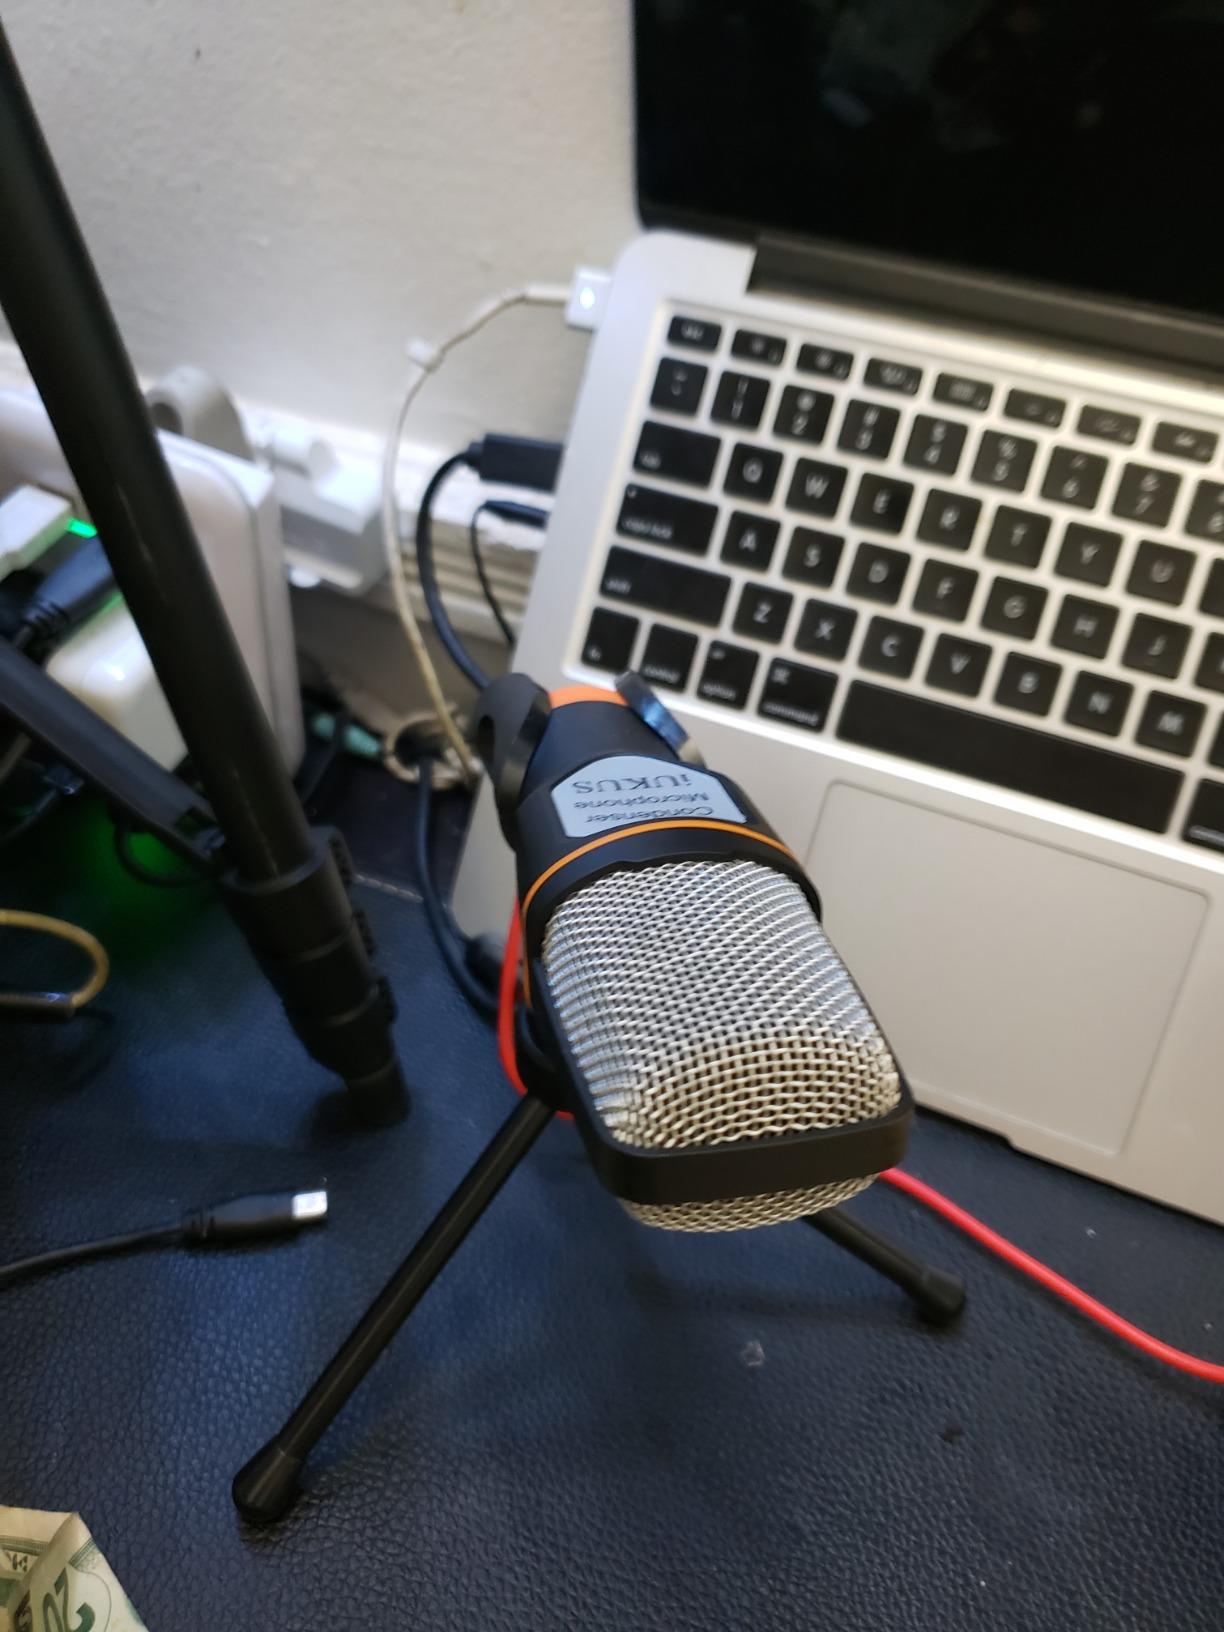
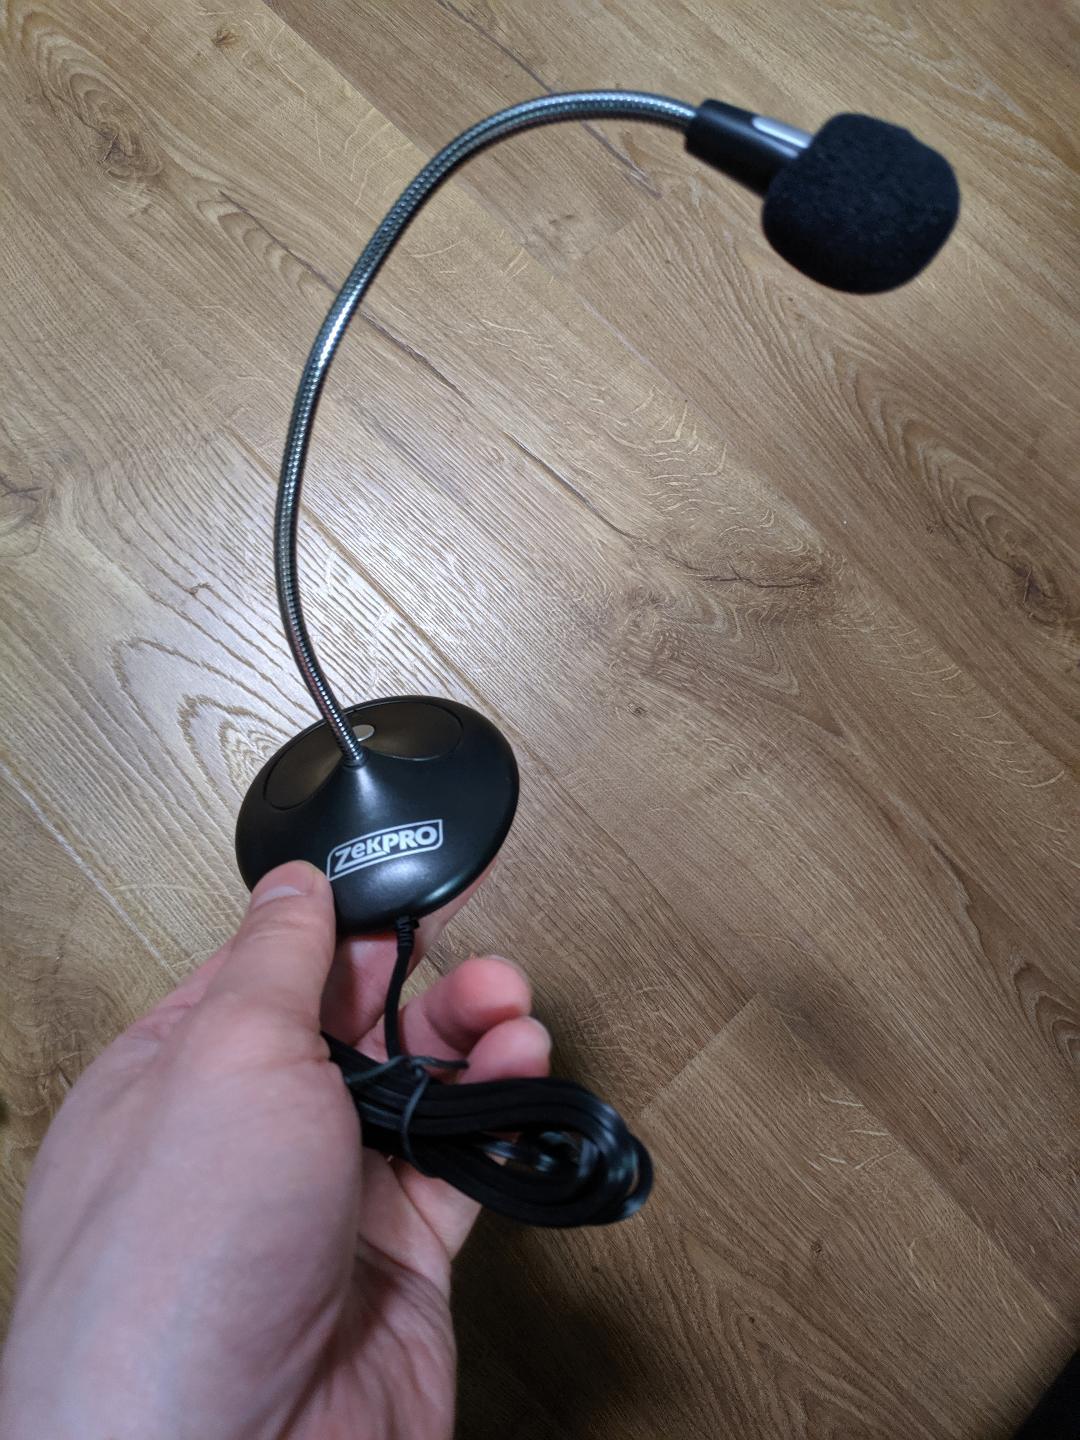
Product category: microphone
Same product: no